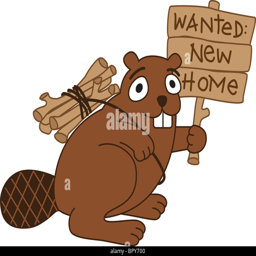
a beaver looking for a new home